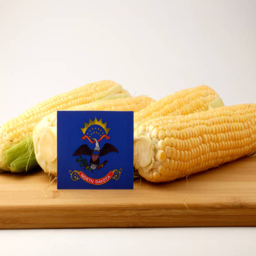
flag on a wooden panel with corn isolated on a white background